The Girls He Left Behind Him and The Iron Clad Lover

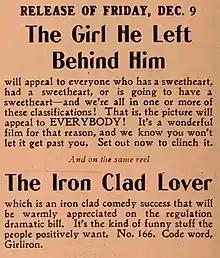
Thanhouser advertisement for the film which misspelled the first film's title.

The Girls He Left Behind Him and The Iron Clad Lover are two 1910 American silent short comedies produced by the Thanhouser Company. Both films were originally released together on a single reel and are two distinct and separate subjects. "The Girls He Left Behind Him" focuses on a young man, Jack Redfern, who receives a letter from an old sweetheart of his. This prompts him to reminiscence about all the girls he has had affections for on the eve of his wedding. All the old sweethearts of his life then appear at his wedding to wish him well. "The Iron Clad Lover" concerns two suitors who are vying for the affections of Bessie. Tom, who plays a game of chess with her father, ends up quarreling with him and he is thrown out of the house. The next day, Tom attempts to bring flowers and candy for Bessie's birthday, but is dismissed by the angry father. Tom decides to dress up in a suit of armor and ends up breaking a vase when trying to announce himself. The suit of armor is thrown out and Bessie and the other suitor chase down the junk dealer to free Tom from the suit of armor. Both films were released on December 9, 1910, and were met with positive reviews by "The Moving Picture World" and the "New York Dramatic Mirror". Both films are presumed lost.